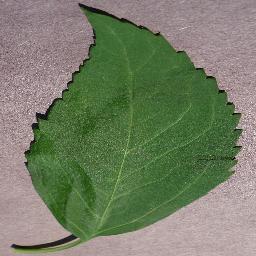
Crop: cherry
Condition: (including_sour)_healthy